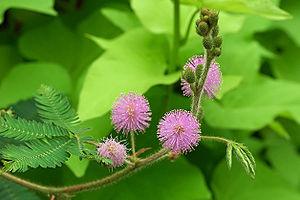
Les Mimoseae sont une tribu de plantes dicotylédones de la famille des Fabaceae, sous-famille des Mimosoideae, originaire des régions tempérées et surtout tropicales et subtropicales, qui comprend environ 40 genres et 860 espèces.
Mimosa est un genre d'arbres de la famille des Mimosaceae selon la classification classique de Cronquist ou de la grande famille des Fabaceae et de la sous-famille des Mimosoideae selon la classification phylogénétique. Il comprend près de 400 espèces.